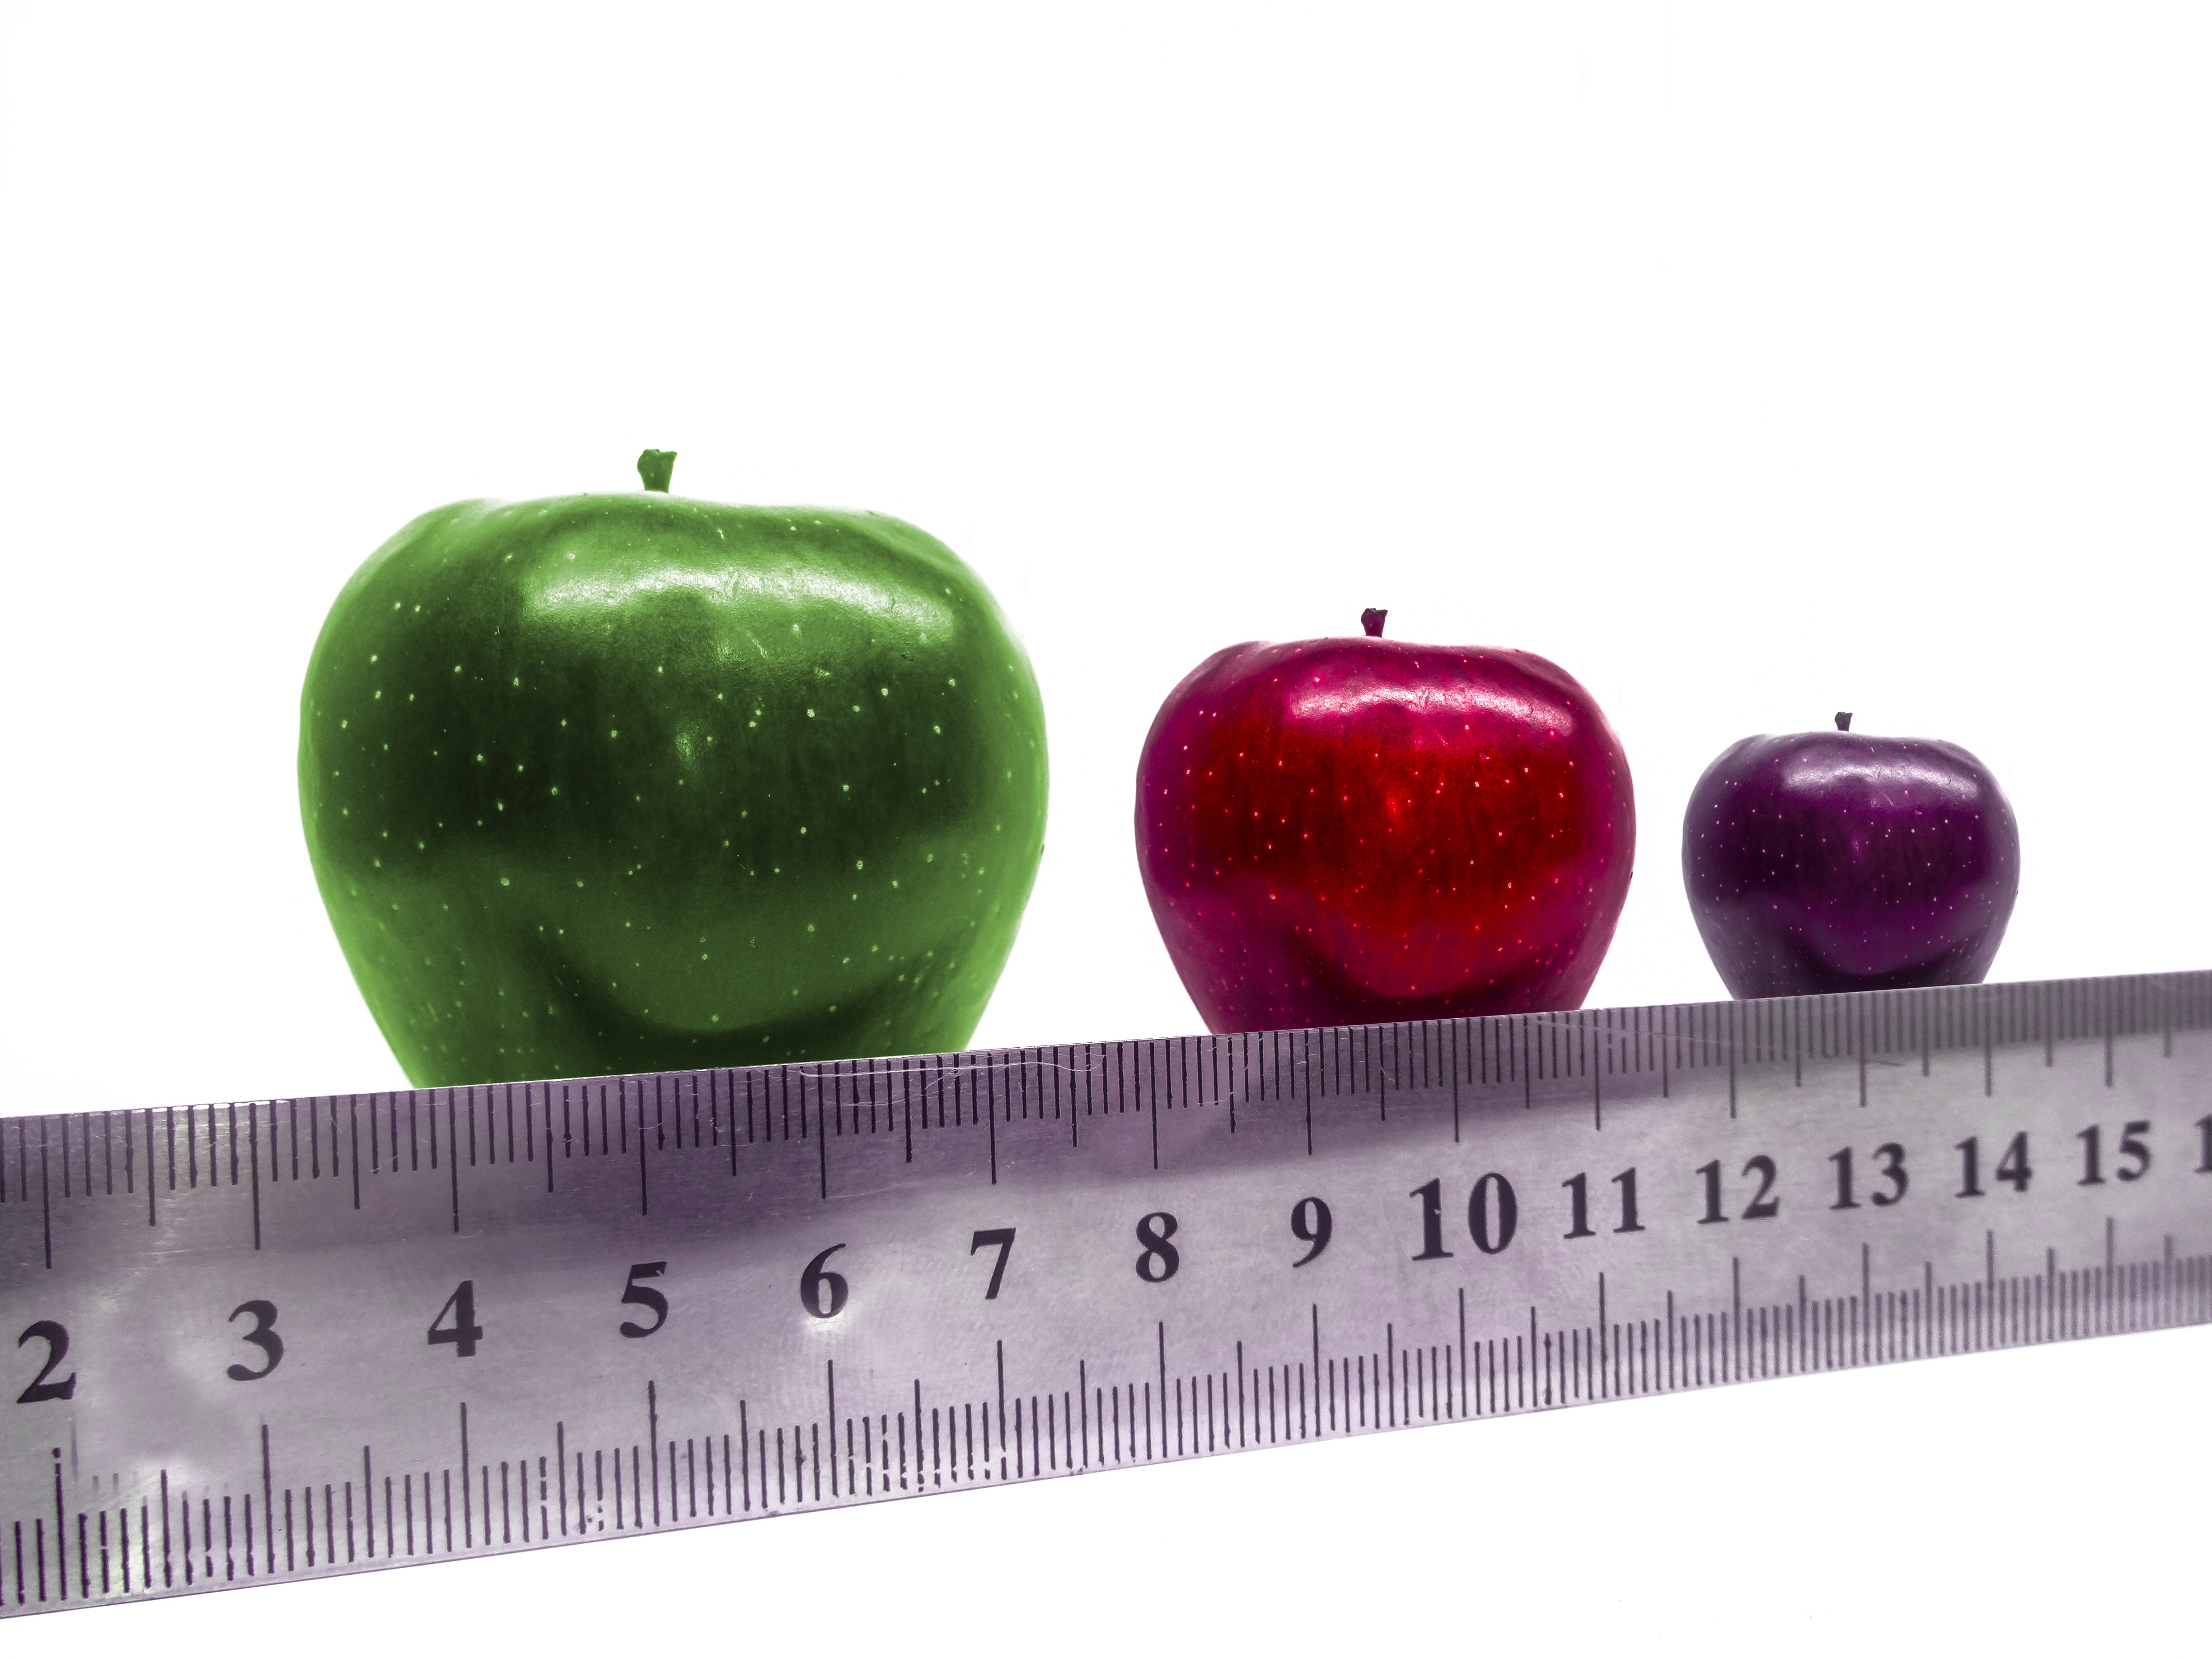
apple, plant, white, fruit, food, produce, color, pink, power, rule, size, diet, white background, flowering plant, rose family, free image, land plant